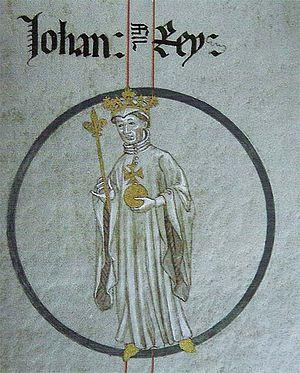
Jean Iᵉʳ dit l’Amateur de la gentilhommerie, né le 27 décembre 1350 à Perpignan et mort 19 mai 1396 à Foixà, est fils de Pierre IV d'Aragon et d'Éléonore de Sicile. De 1387 à 1396, il est roi d’Aragon, comte de Barcelone, de Gérone, d'Osona, de Besalú et de Pallars Jussà, roi de Valence, roi de Majorque, comte de Roussillon et de Cerdagne, roi de Sardaigne et de Corse. Enfin de 1387 à 1388, il est duc d'Athènes et de Néopatrie sous le nom de Jean II.